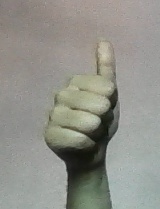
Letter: aleff